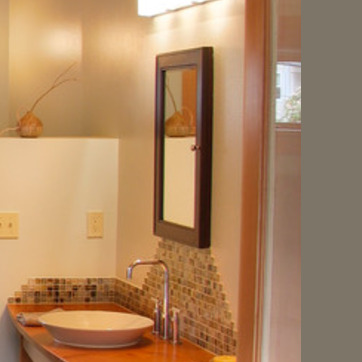
Material: mirror